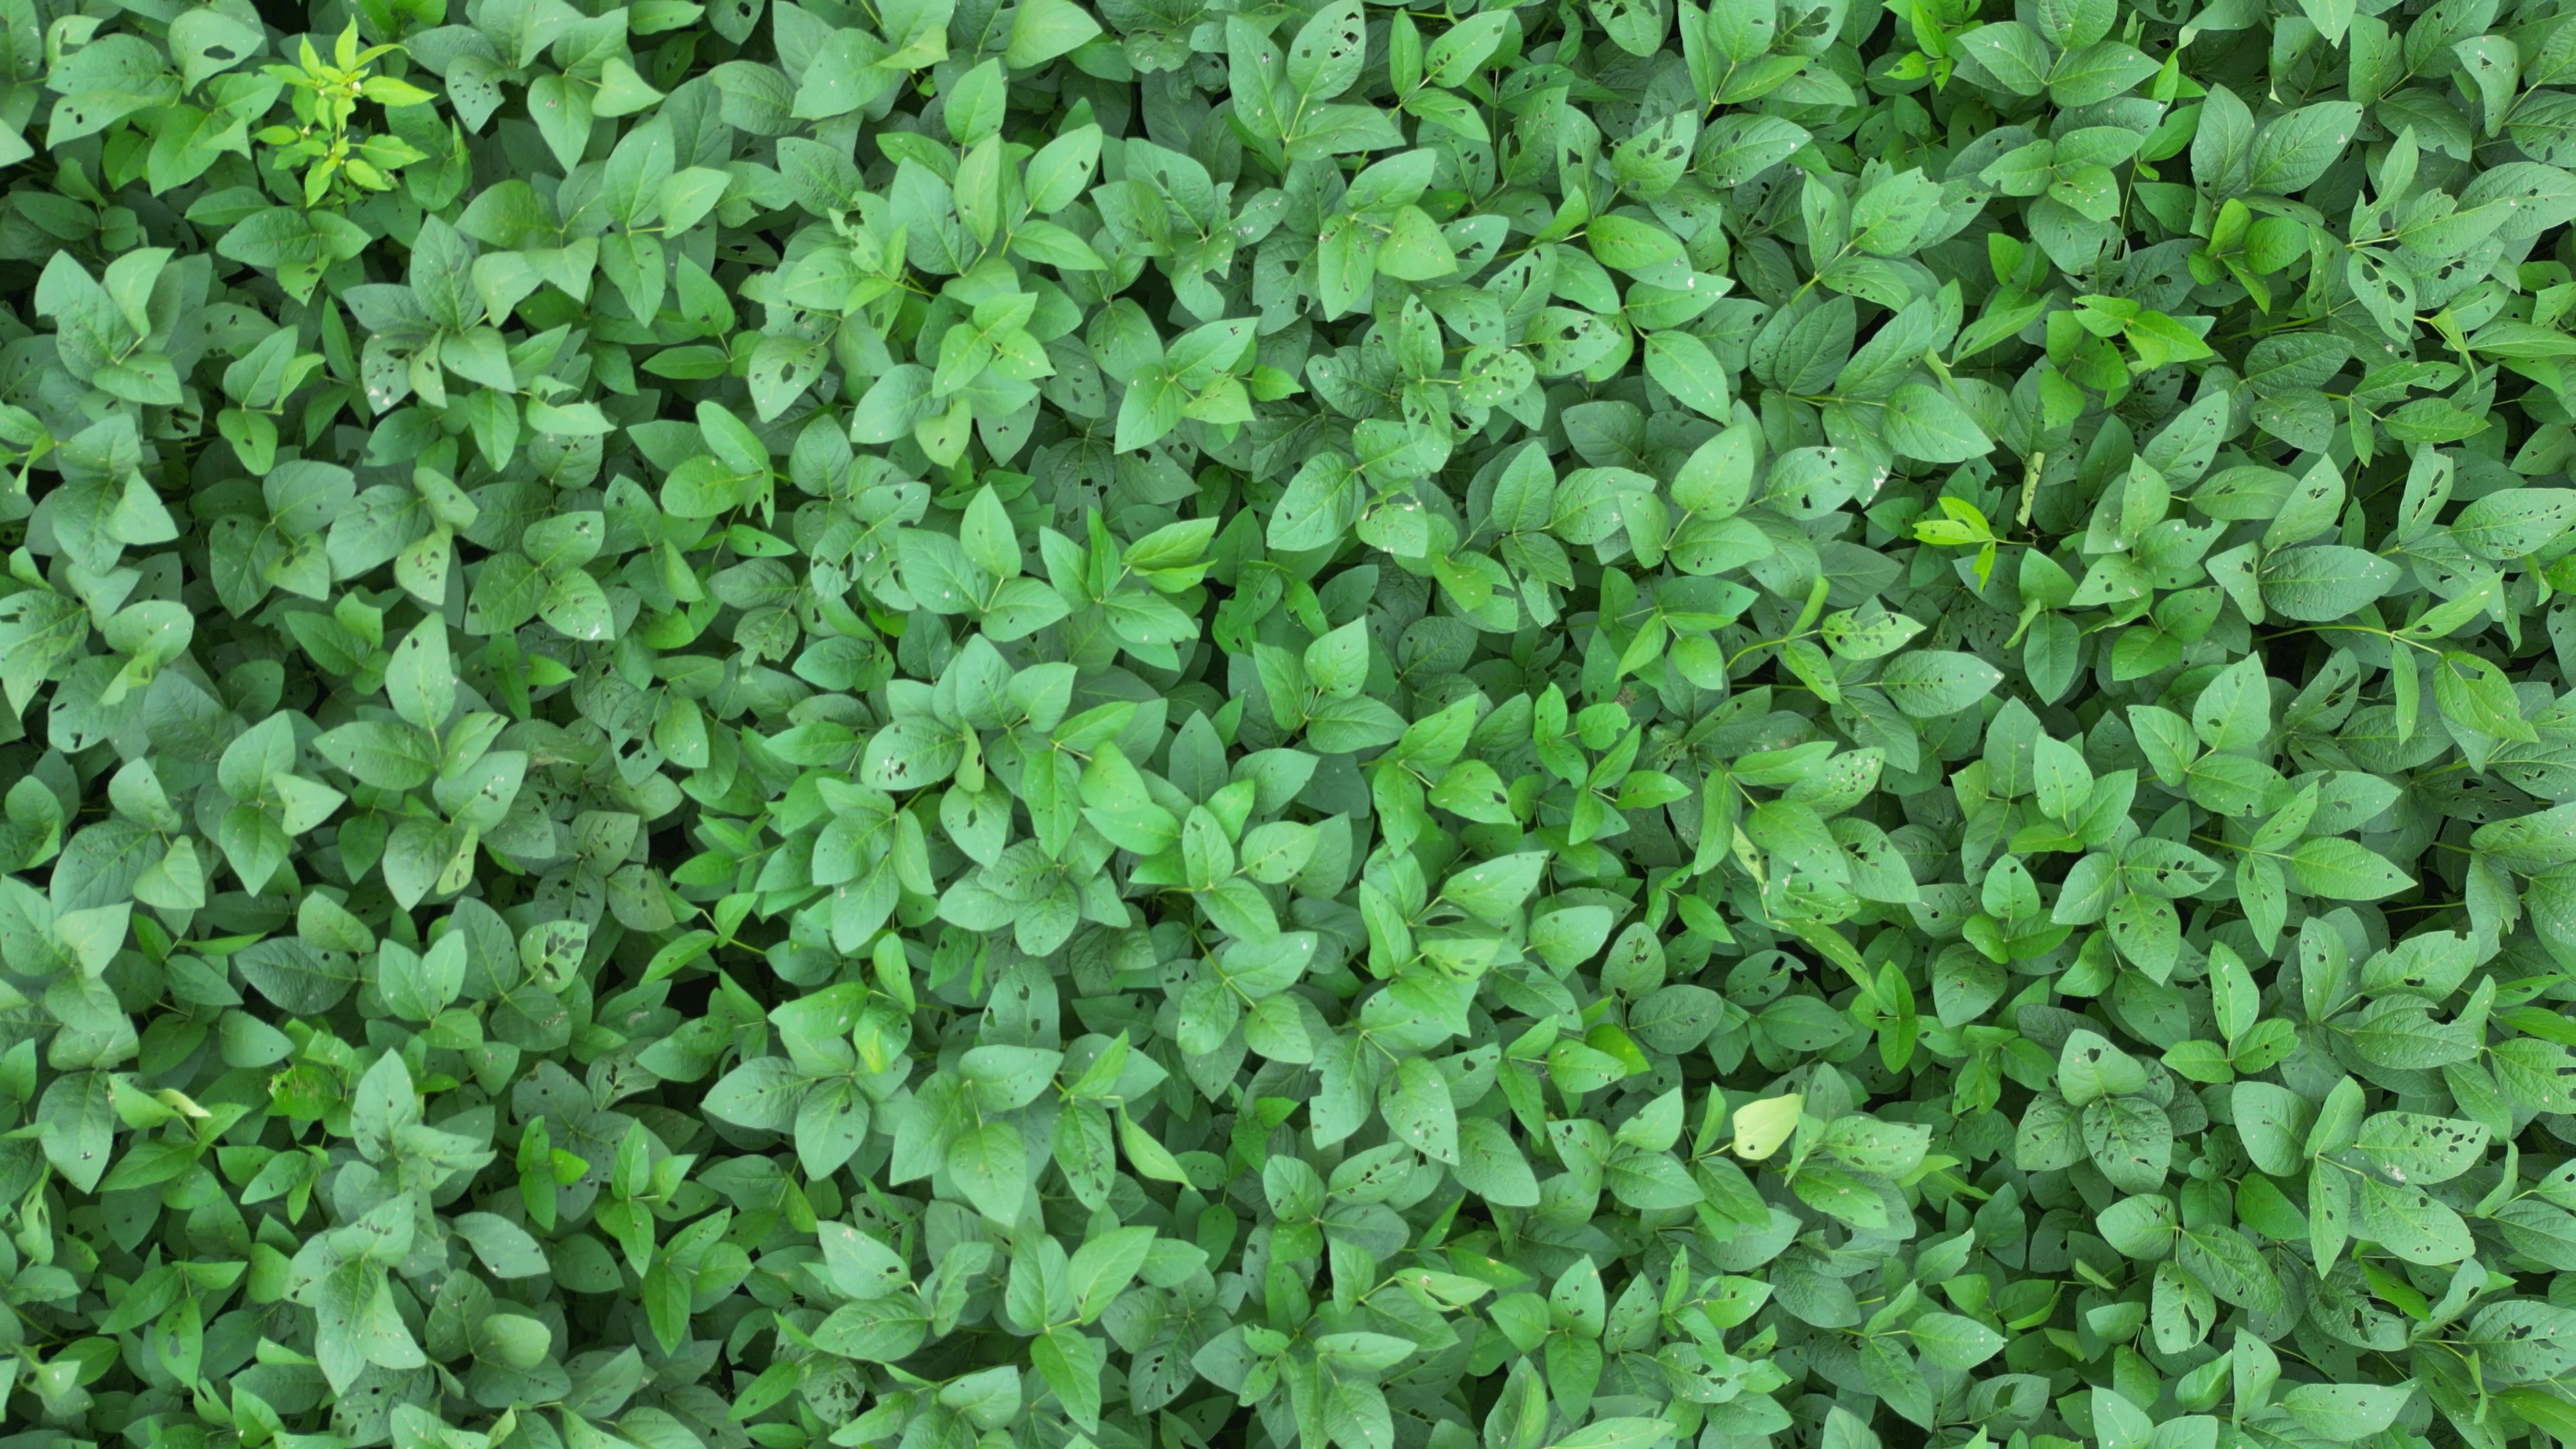
Label: Semilooper_Pest